Grave Stele of Hegeso

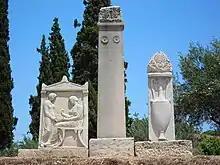
Modern replicas of the burial monuments for Hegeso, daughter of Proxenios, and for Koroibos.

In its current condition, it is almost complete, but has been restored around its edges. The plinth has mostly broken off and there is slight damage on the head of Hegeso.